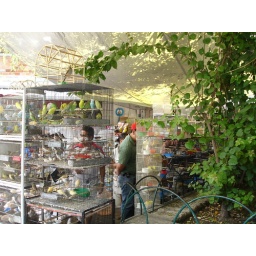
birds in market